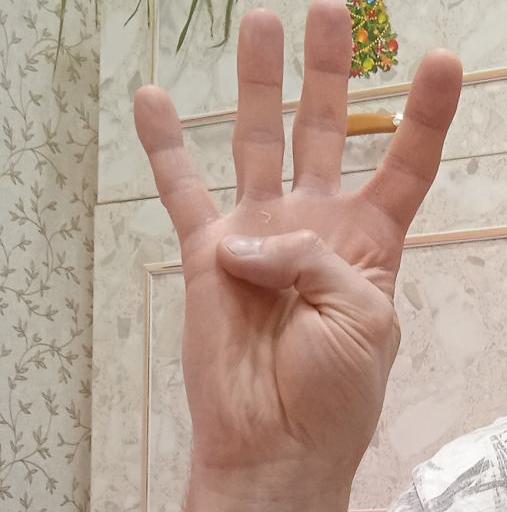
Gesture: four